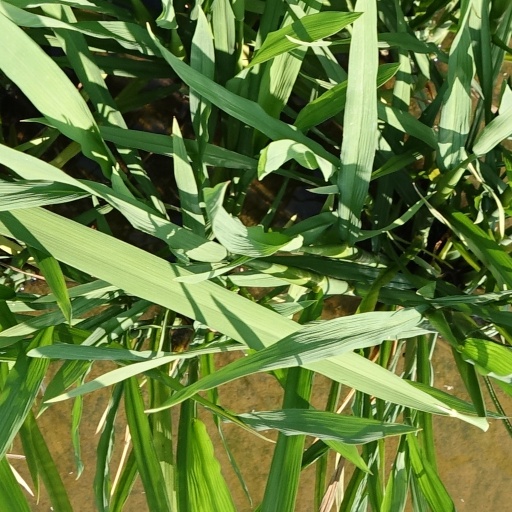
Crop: rice